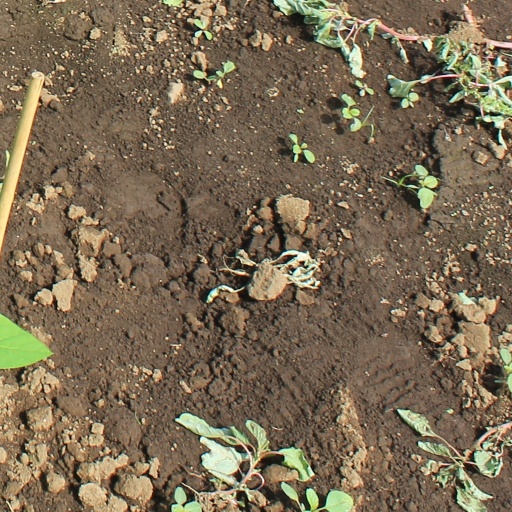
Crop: soybean